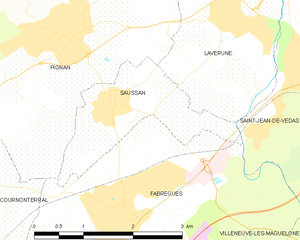
Carte de la commune française de code INSEE 34295 - Saussan
Saussan est une commune française située dans le département de l'Hérault, en région Occitanie.